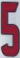
Number: 5